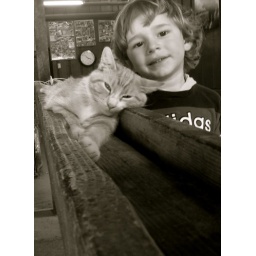
A little boy enjoys the rest of the animals around the barn after his first riding lesson.